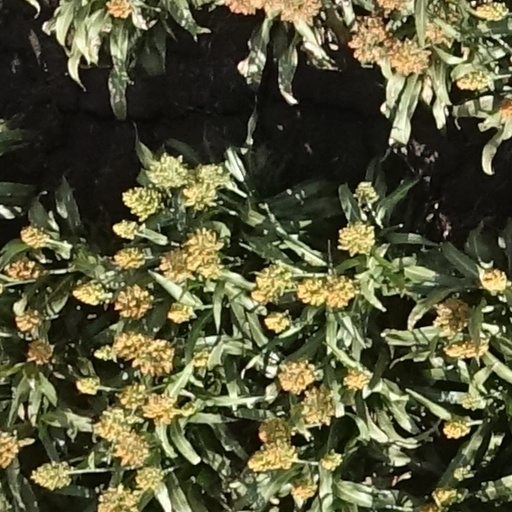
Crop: sorghum